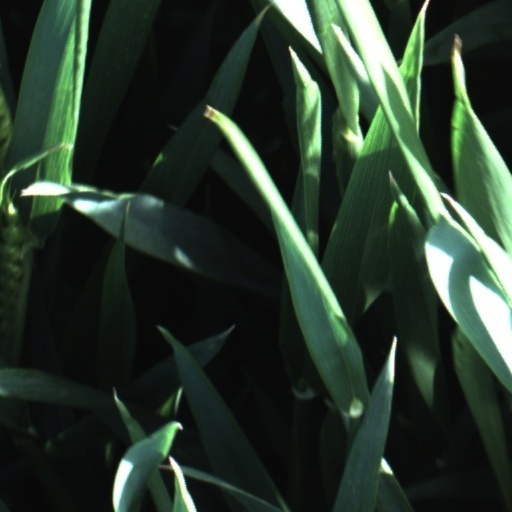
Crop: wheat